Maringá

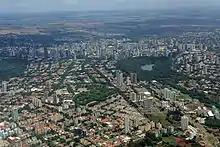
Aerial view of Maringá.

Maringá experiences a tropical rainforest climate ("Af", according to Köppen) bordering on a tropical monsoon climate ("Am"). It has well distributed rainfall, where the average temperature of the coldest month is around 17.8 °C (64 °F) and average annual temperatures around 21.95 °C (71.51 °F).